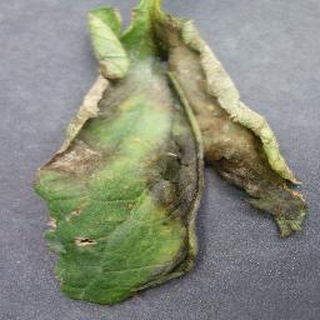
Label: tomato_late_blight